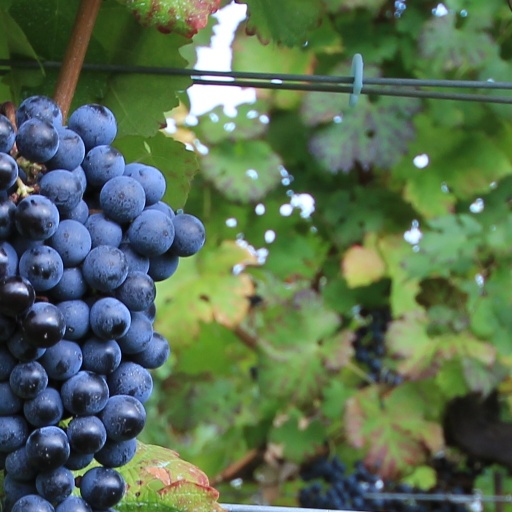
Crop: grape